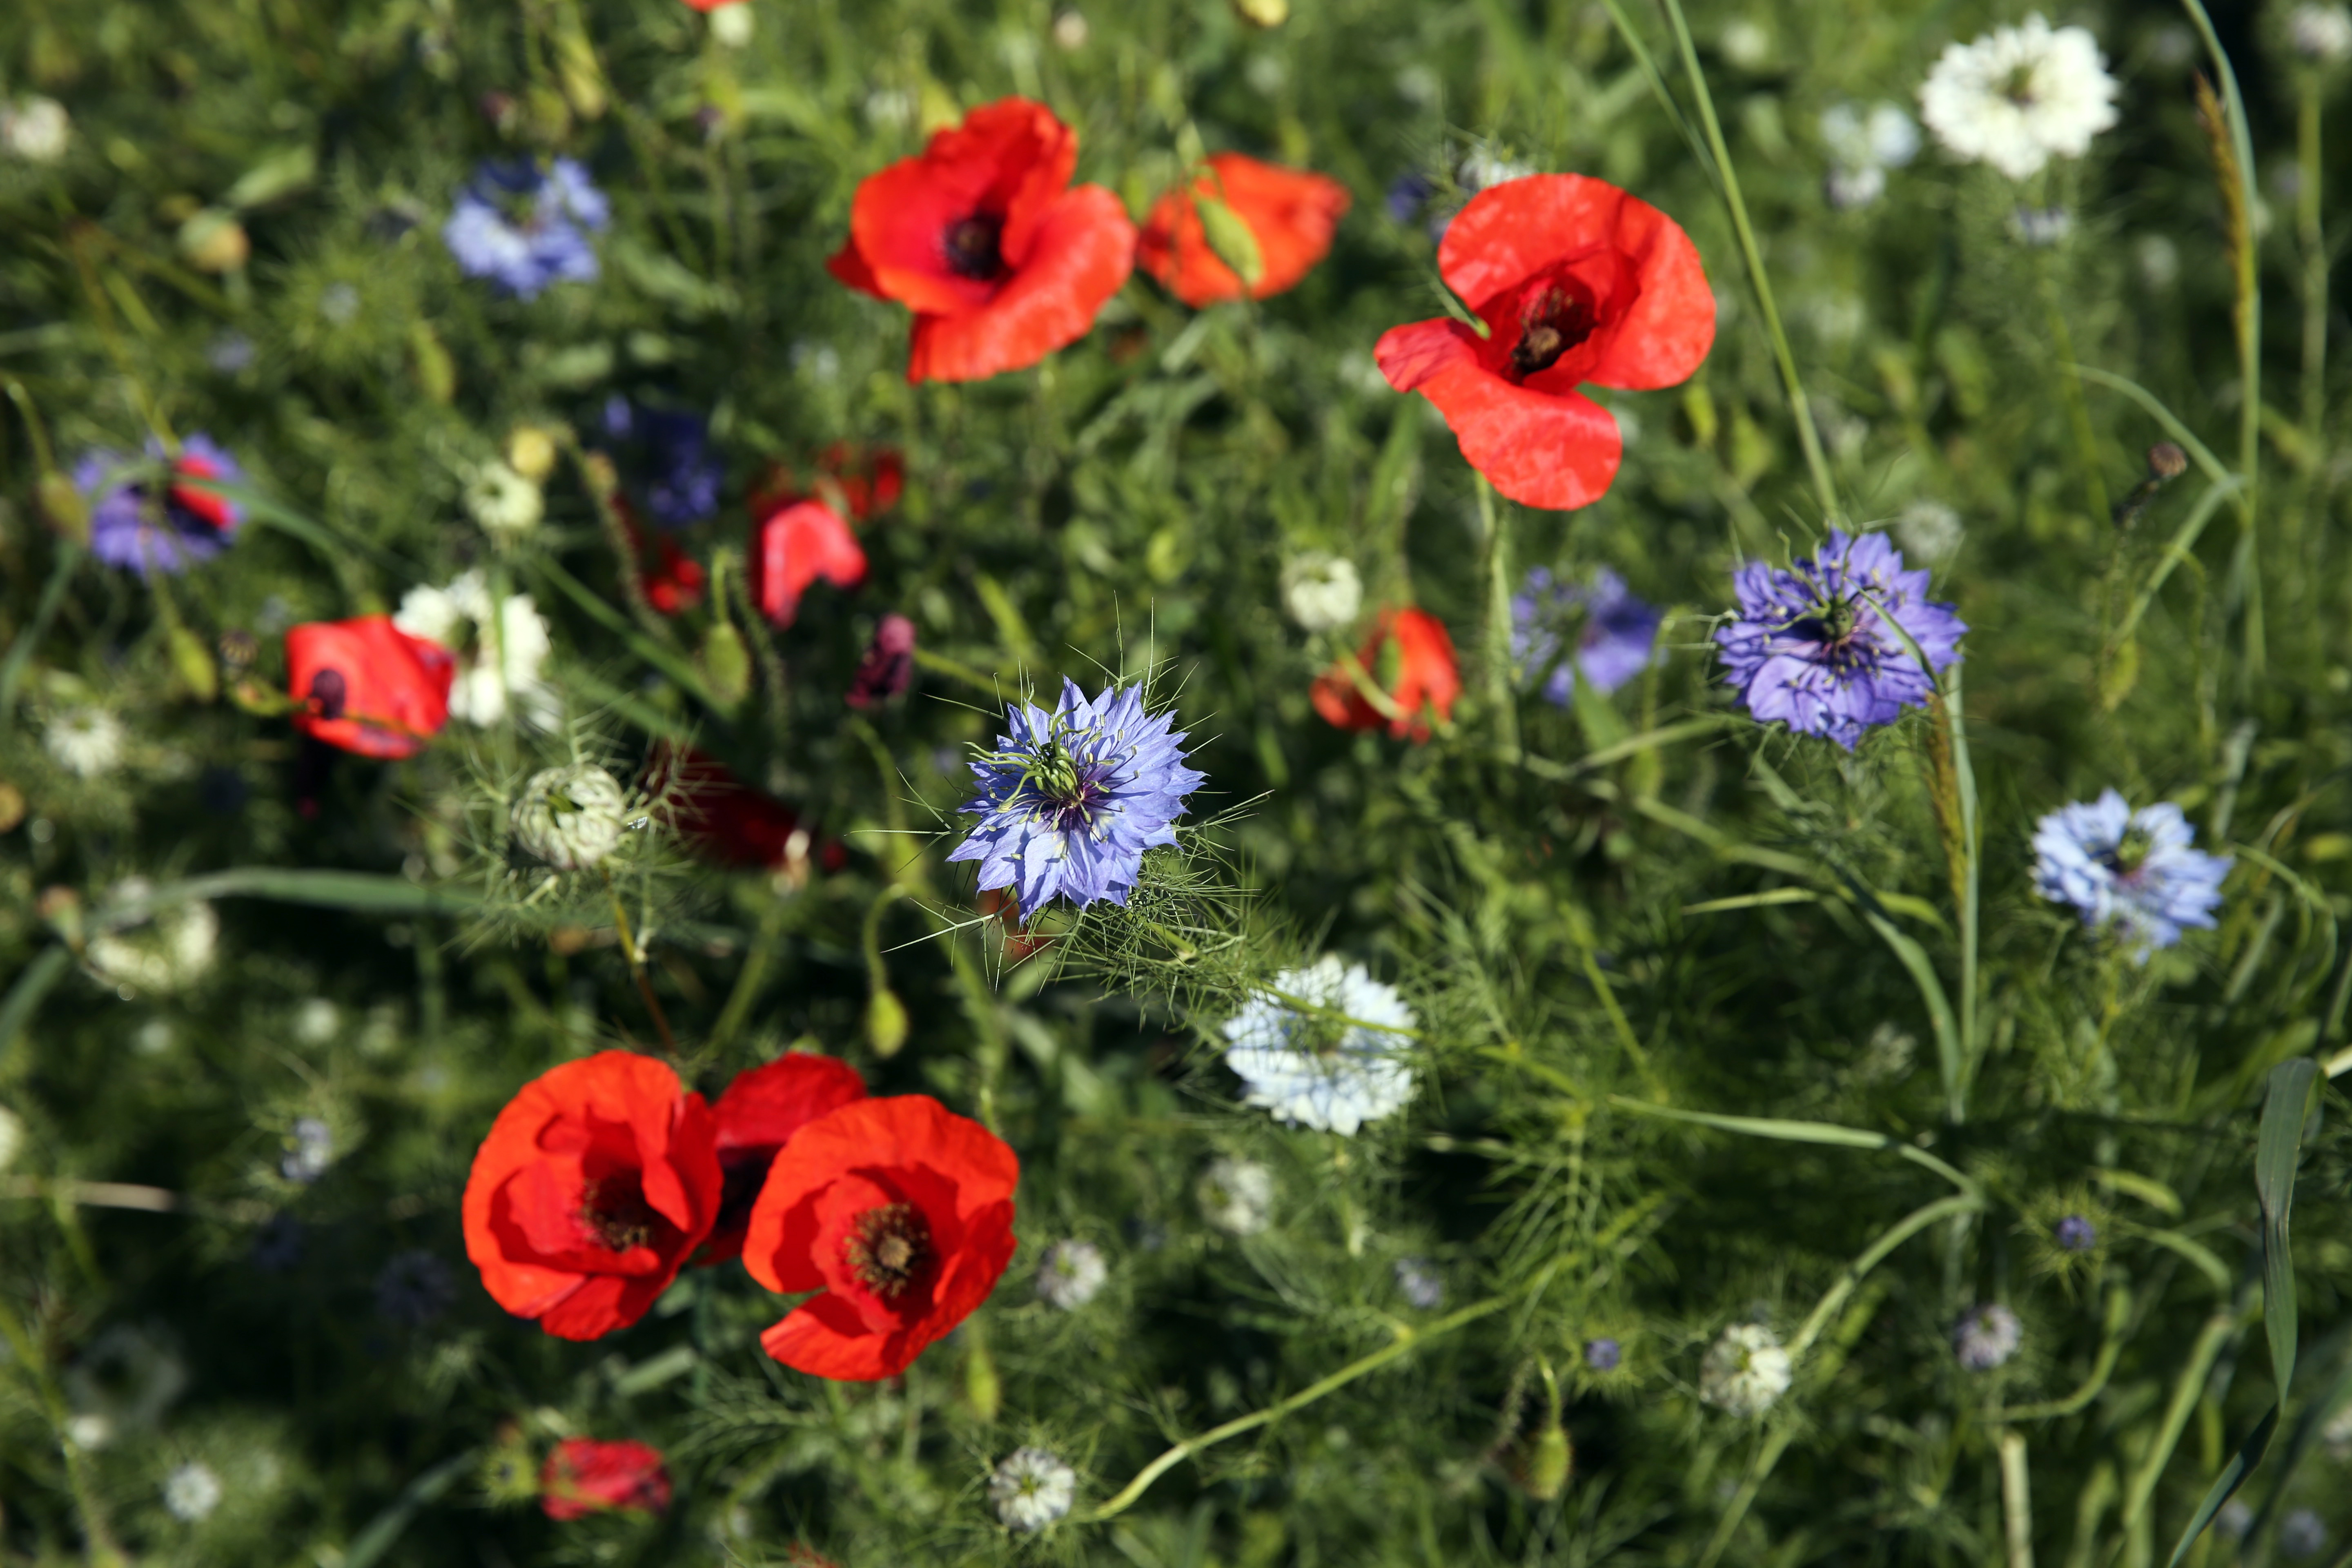
grass, outdoor, plant, field, meadow, prairie, flower, europe, red, herb, canon, botany, blue, flora, wildflower, flowers, midi, rot, fleurs, bleu, couleurs, rouge, jardin, lumiere, rood, printemps, isasza, southfrance, sdfrankreich, zuidfrankrijk, mditerrane, languedocroussillon, hrault, montpelliermtropole, eos5d, jacou, exterieur, carlate, floraison, blumen, bloemen, blauw, blau, poppies, coquelicots, parterre, kleuren, frben, mohren, nigellesdedamas, flowering plant, annual plant, land plant, garden cosmos